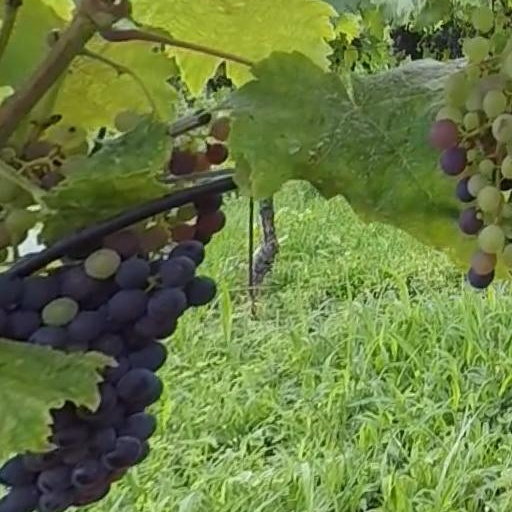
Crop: grape